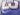
Number: 3